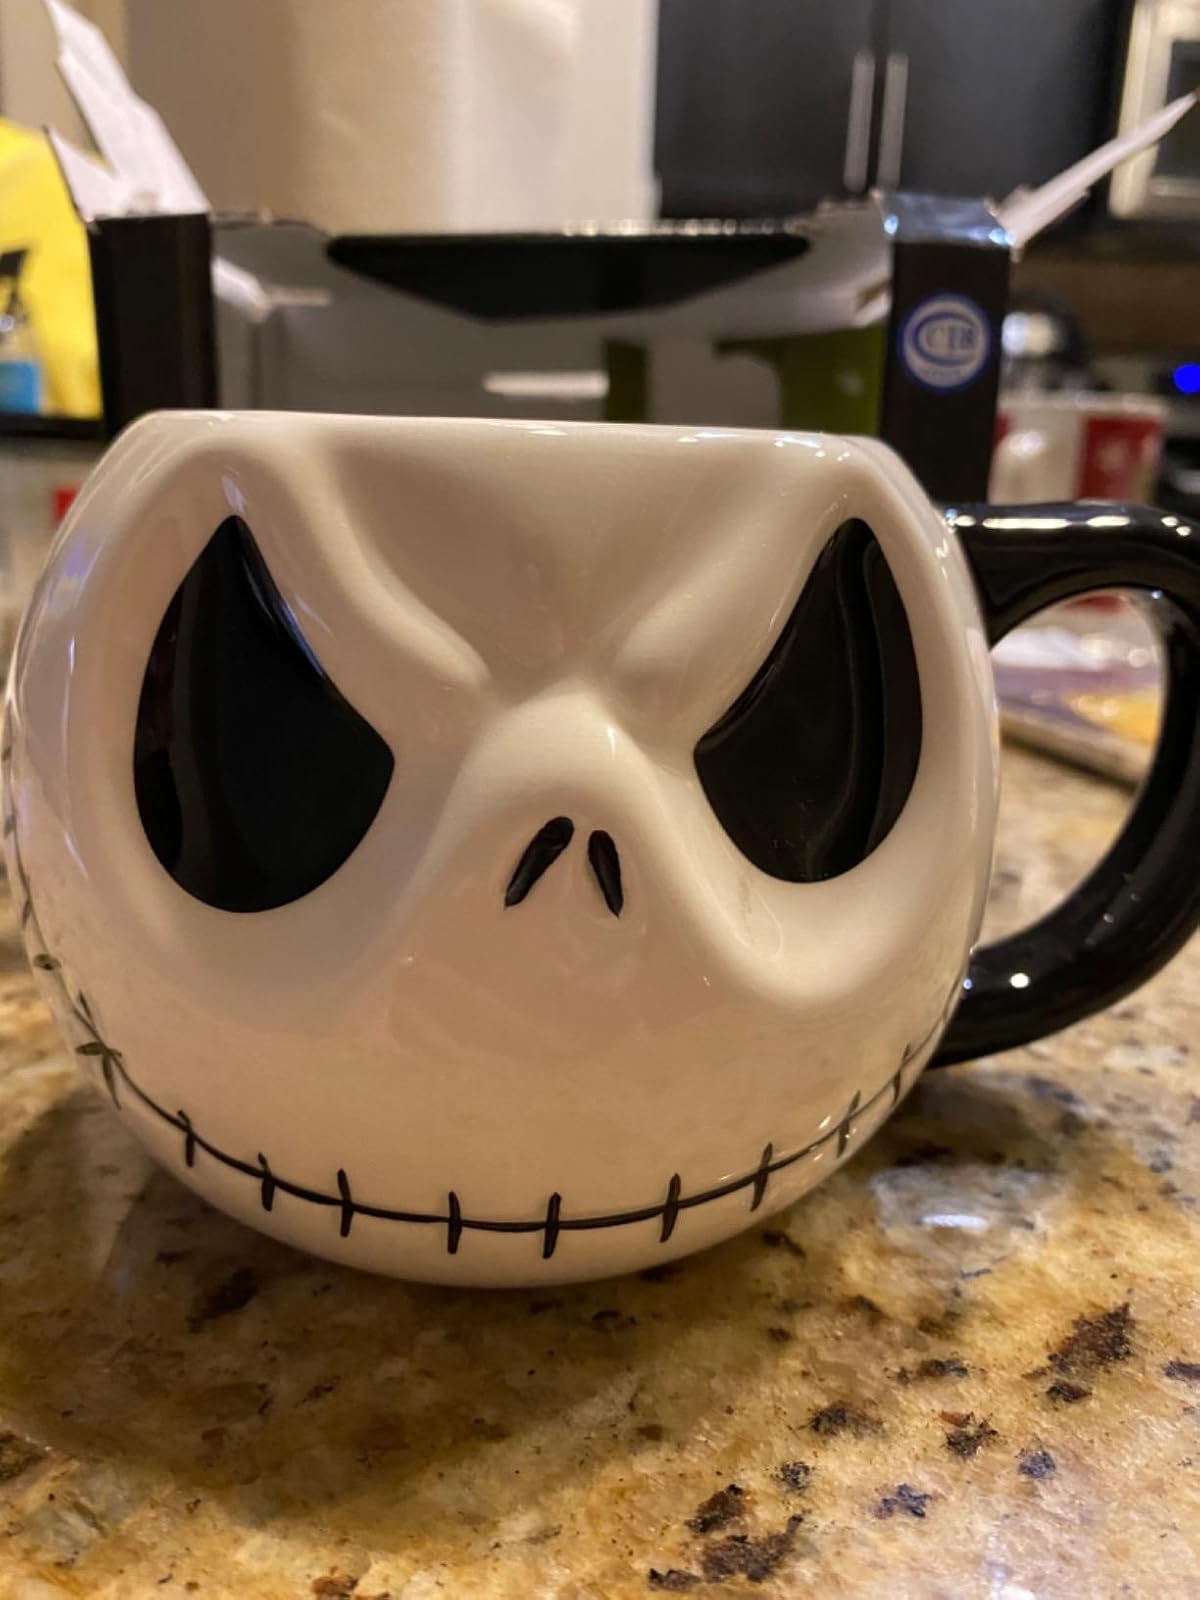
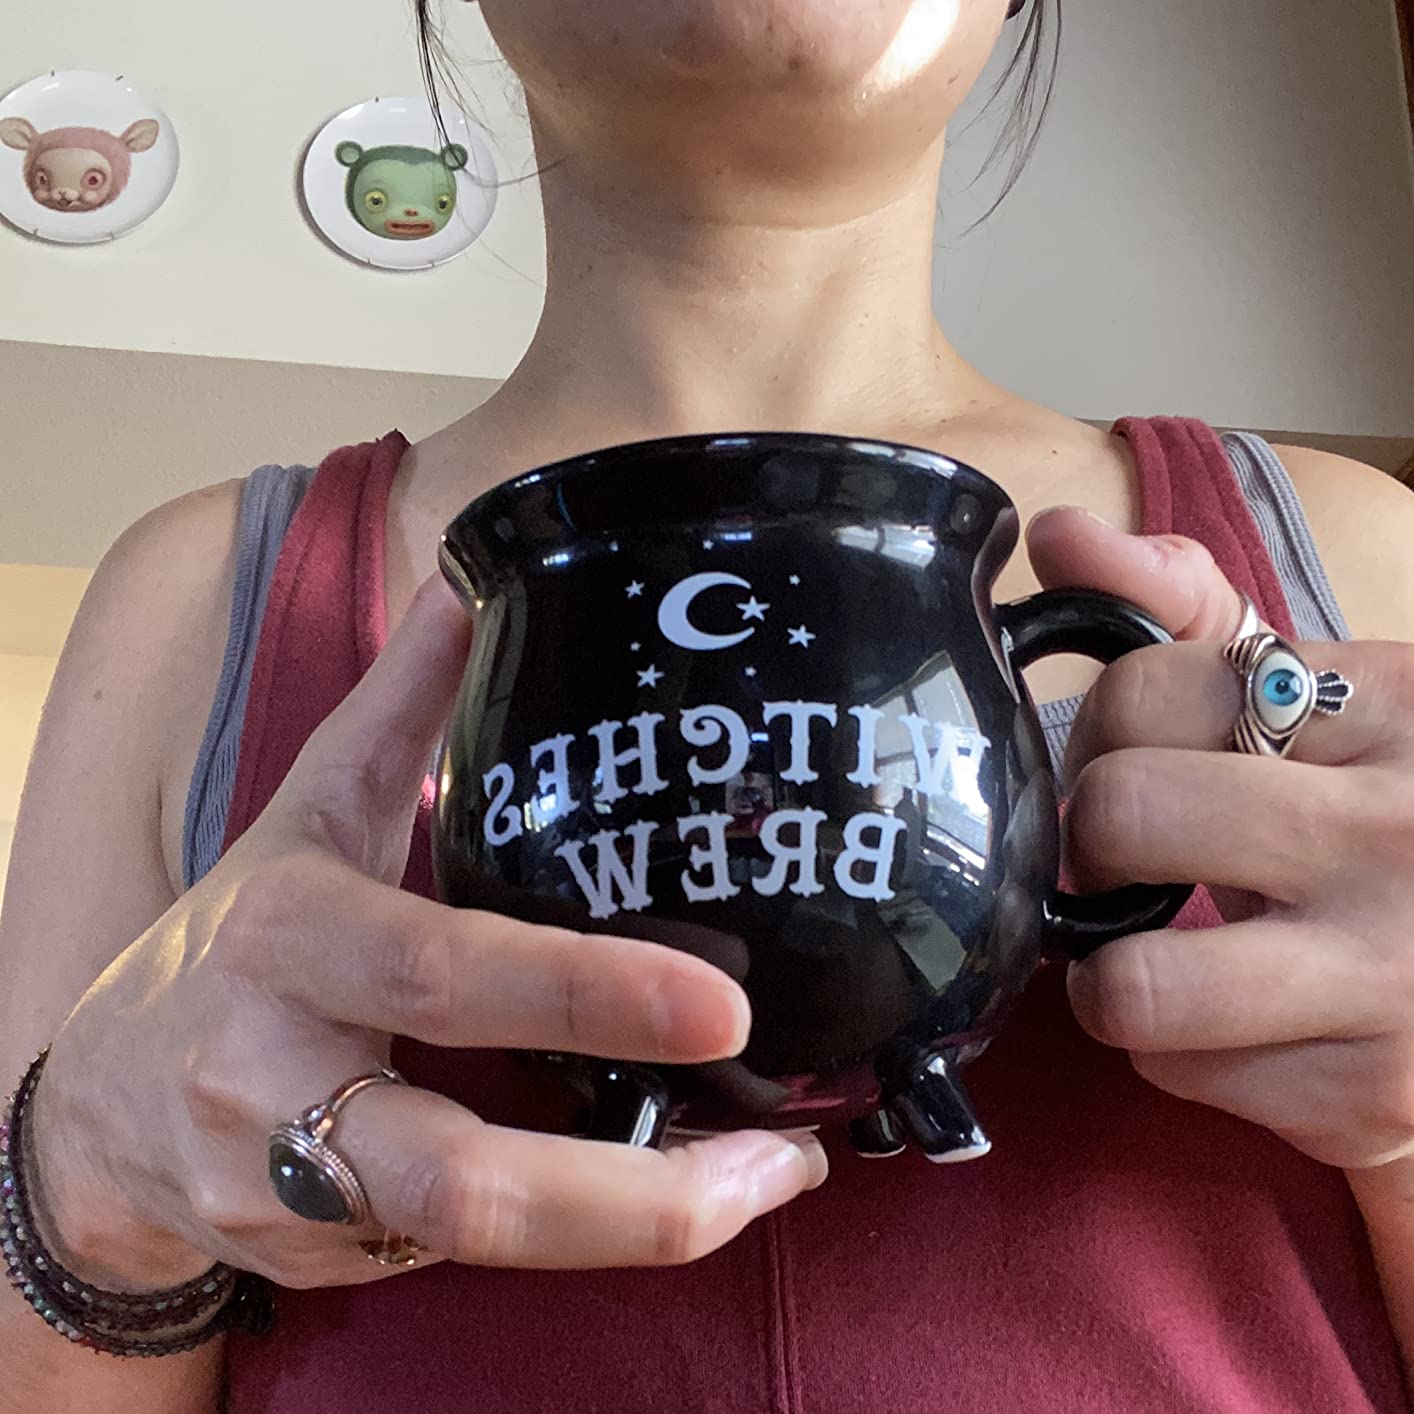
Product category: items_mug
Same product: no